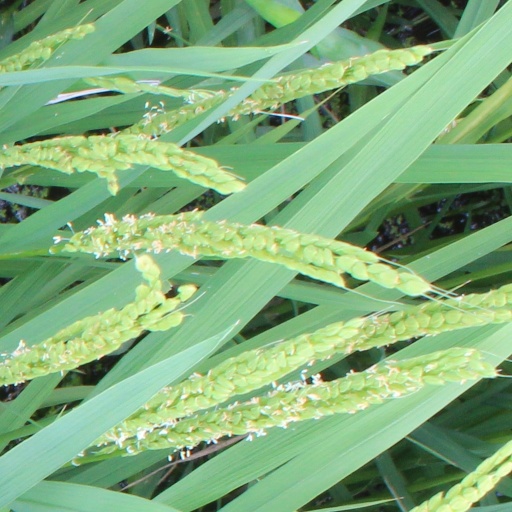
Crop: rice